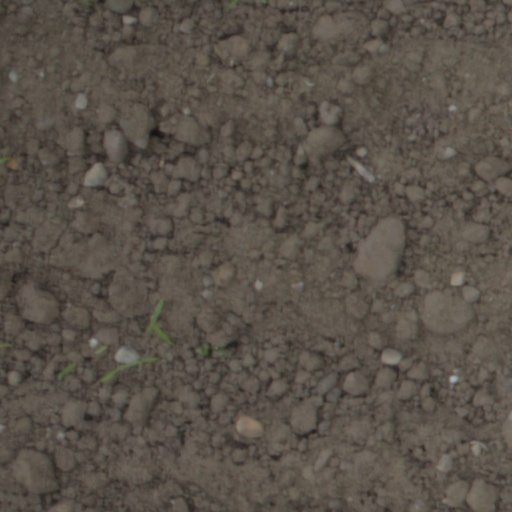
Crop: wheat